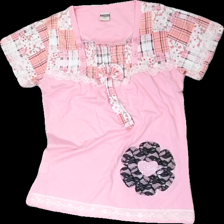
View: front
Type: T-shirt
Category: Ladies
Brand: Not in the list
Brand text on label: lama
Colors: White, Pink, Black, Multicolor
Material: 66% polyester 34% cotton
Pattern: Checkered print
Cut: Regular
Size: S
Season: All
Price range: <50
Recommended usage: Reuse
Description: rosa t-shirt med rutiga detaljer upptill och spets och rosett, blomma nedtill